Aurensan, Gers

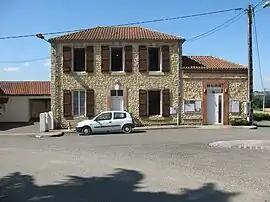
The town hall in Aurensan

Aurensan is a commune in the Gers department in southwestern France.